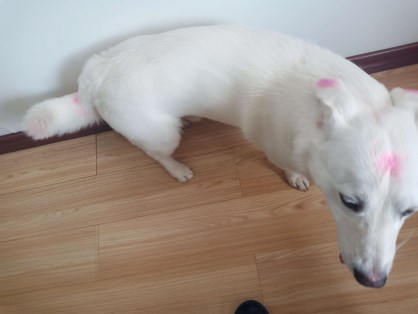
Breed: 3336-n000121-chinese_rural_dog